William Thomas Braithwaite

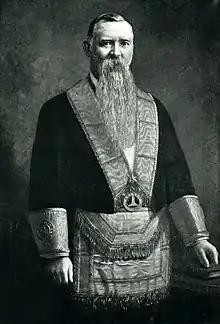
William Thomas Braithwaite, c. 1920. (original painting in colour)

William Thomas Braithwaite (14 April 1844 – 22 January 1918) was a Northern Irish businessman, freemason, and marksman. He was the co-founder of the public house chain of Braithwaite & McCann which eventually owned 15 bars and pubs in Belfast. In 1906 he made a large donation of paintings to the Belfast Municipal Museum and Art Gallery, now known as the Ulster Museum.